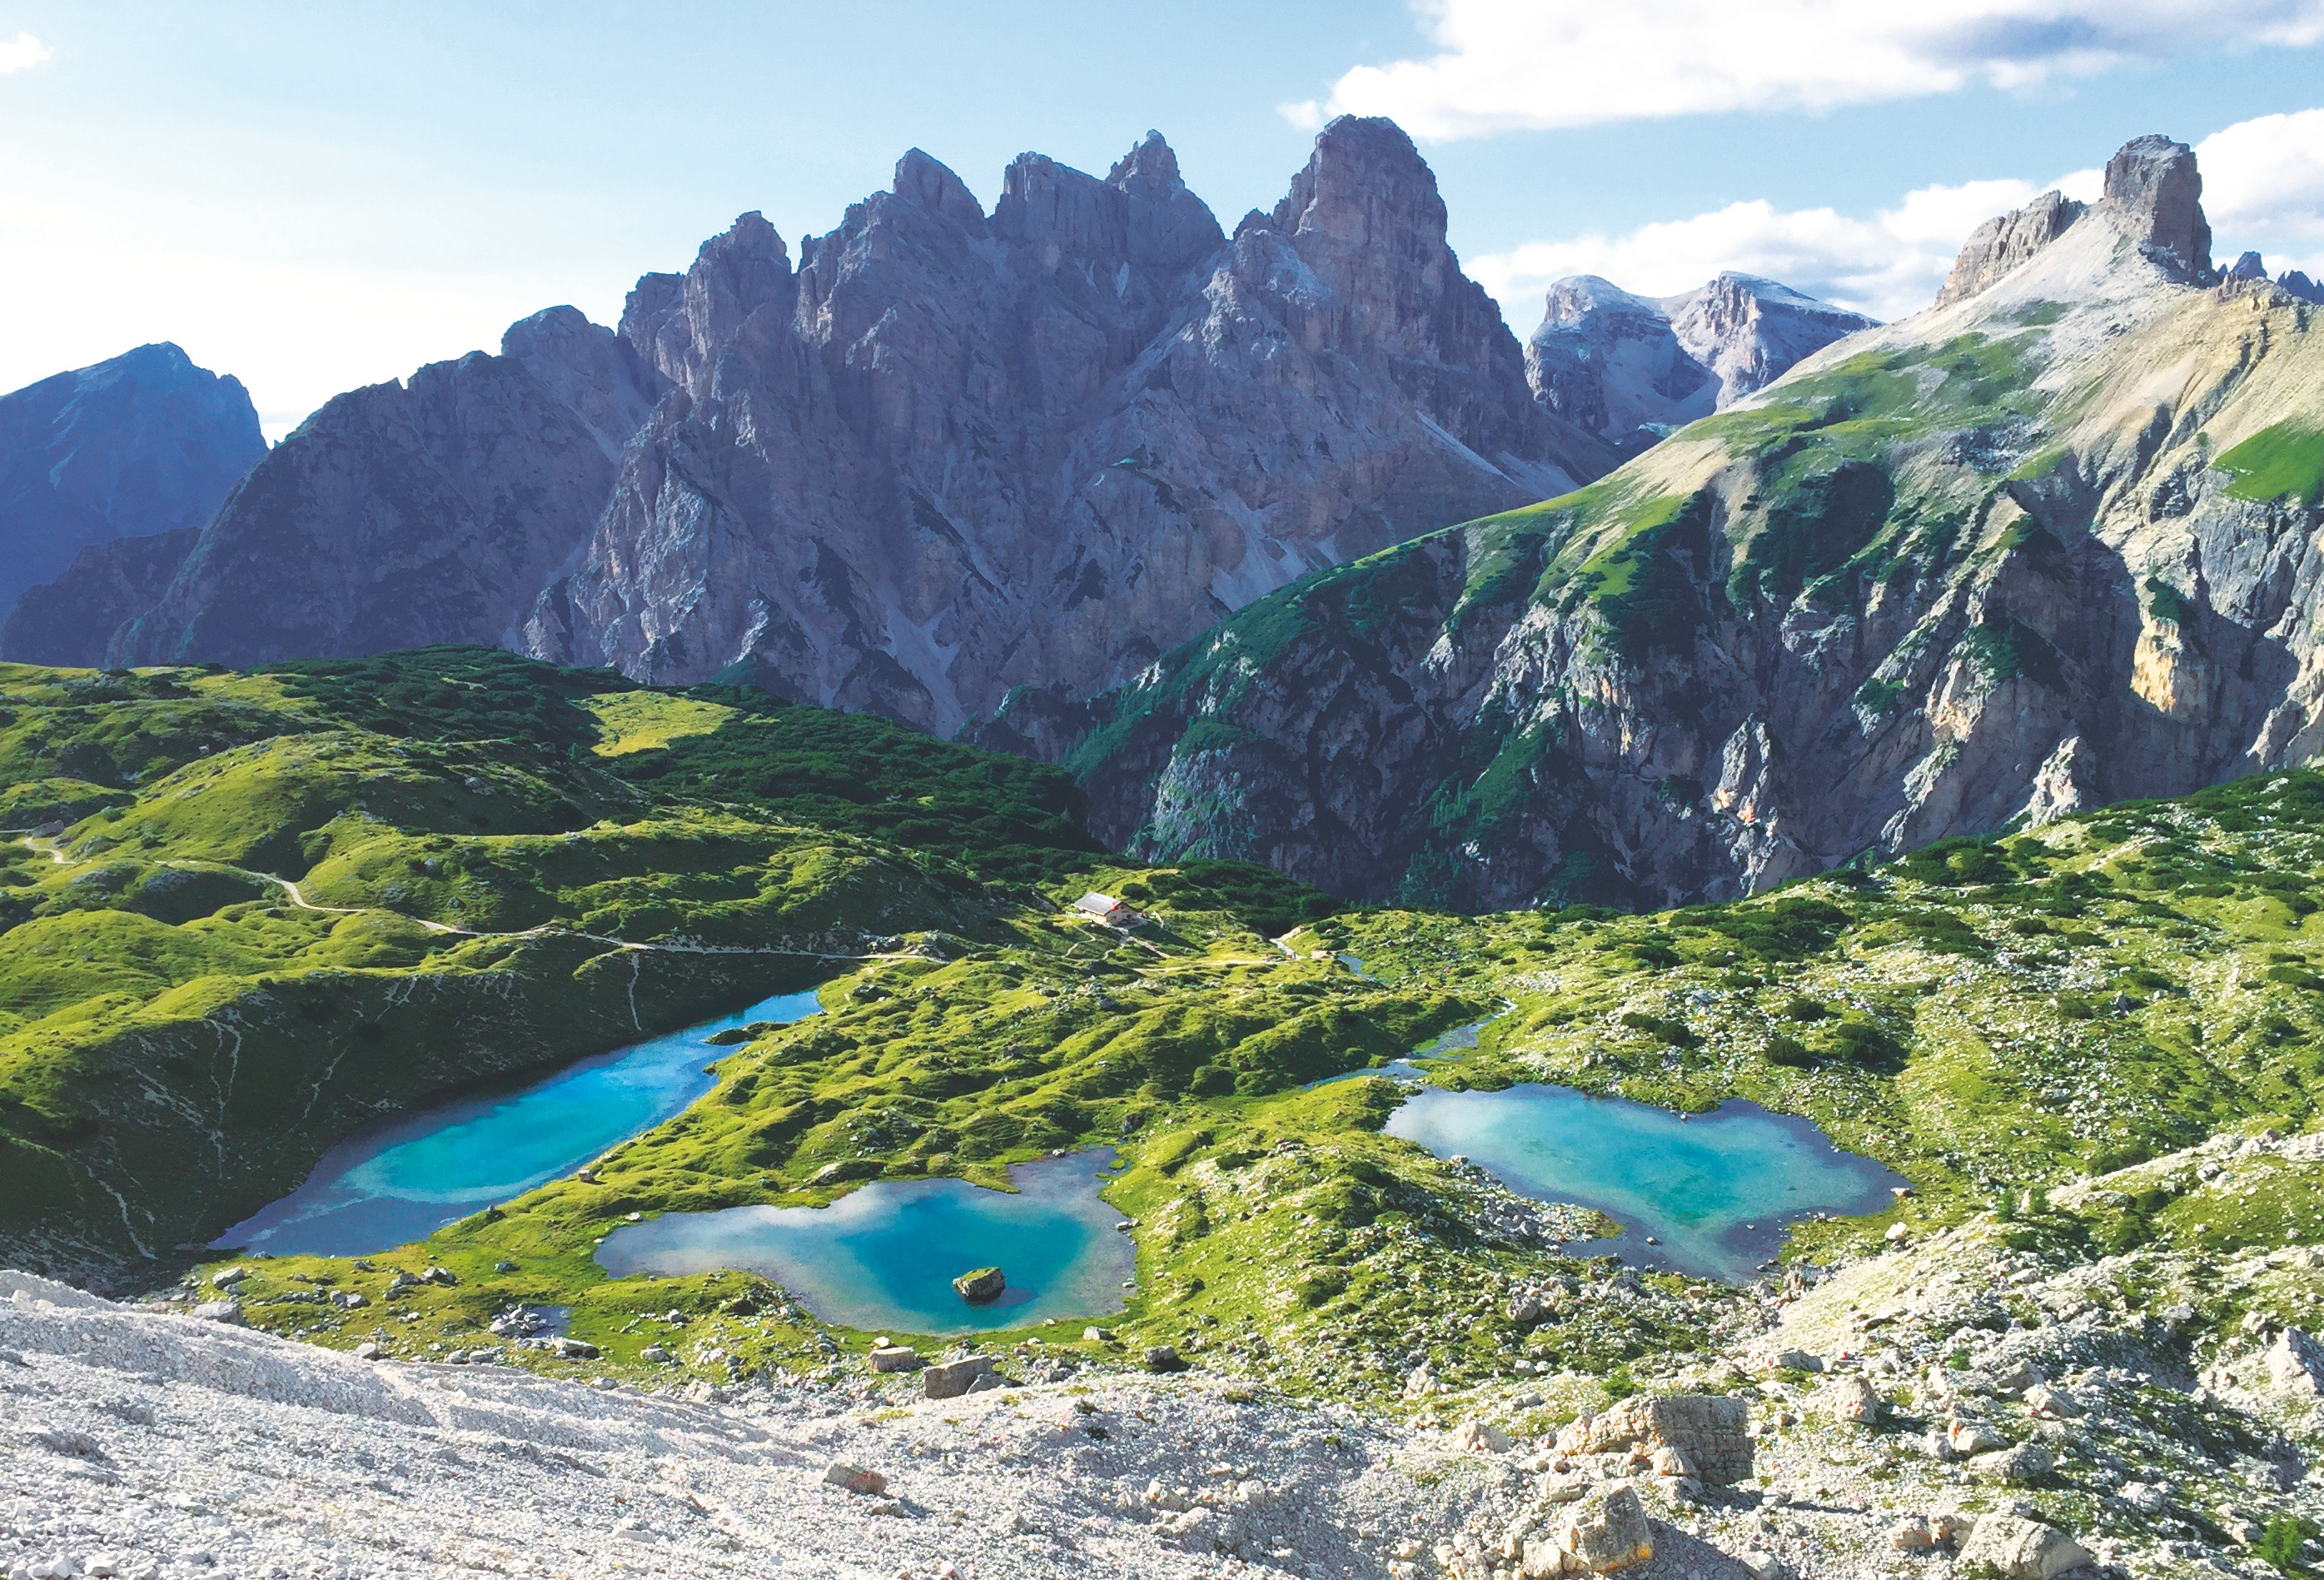
mountain, lake, adventure, valley, mountain range, fjord, national park, ridge, alps, plateau, moraine, landform, mountain pass, geographical feature, mountainous landforms, glacial landform